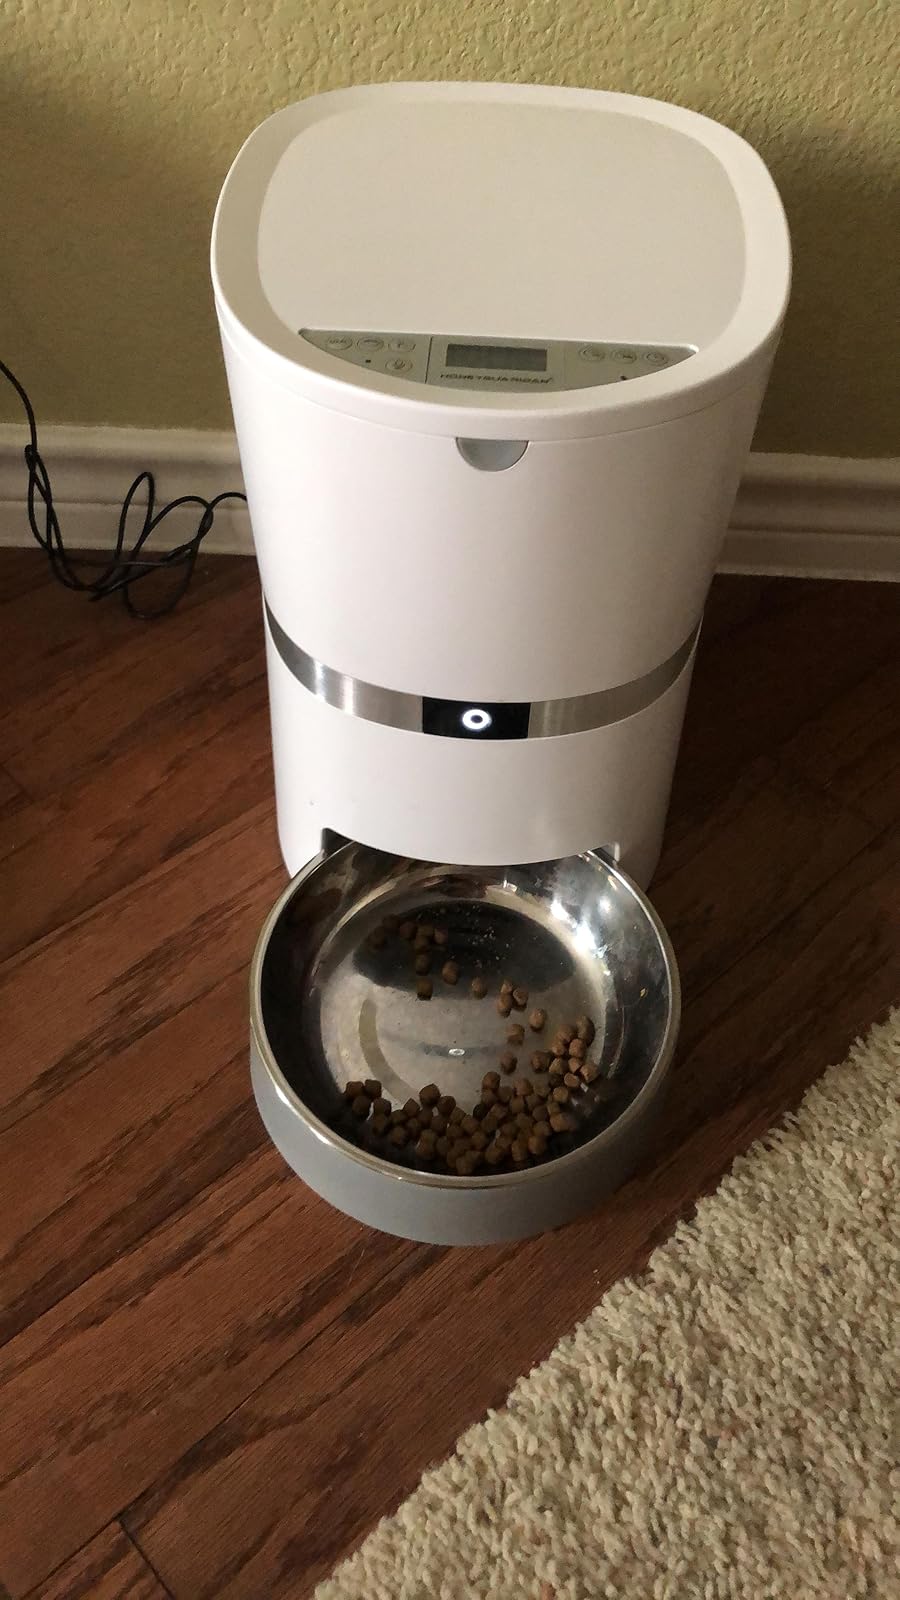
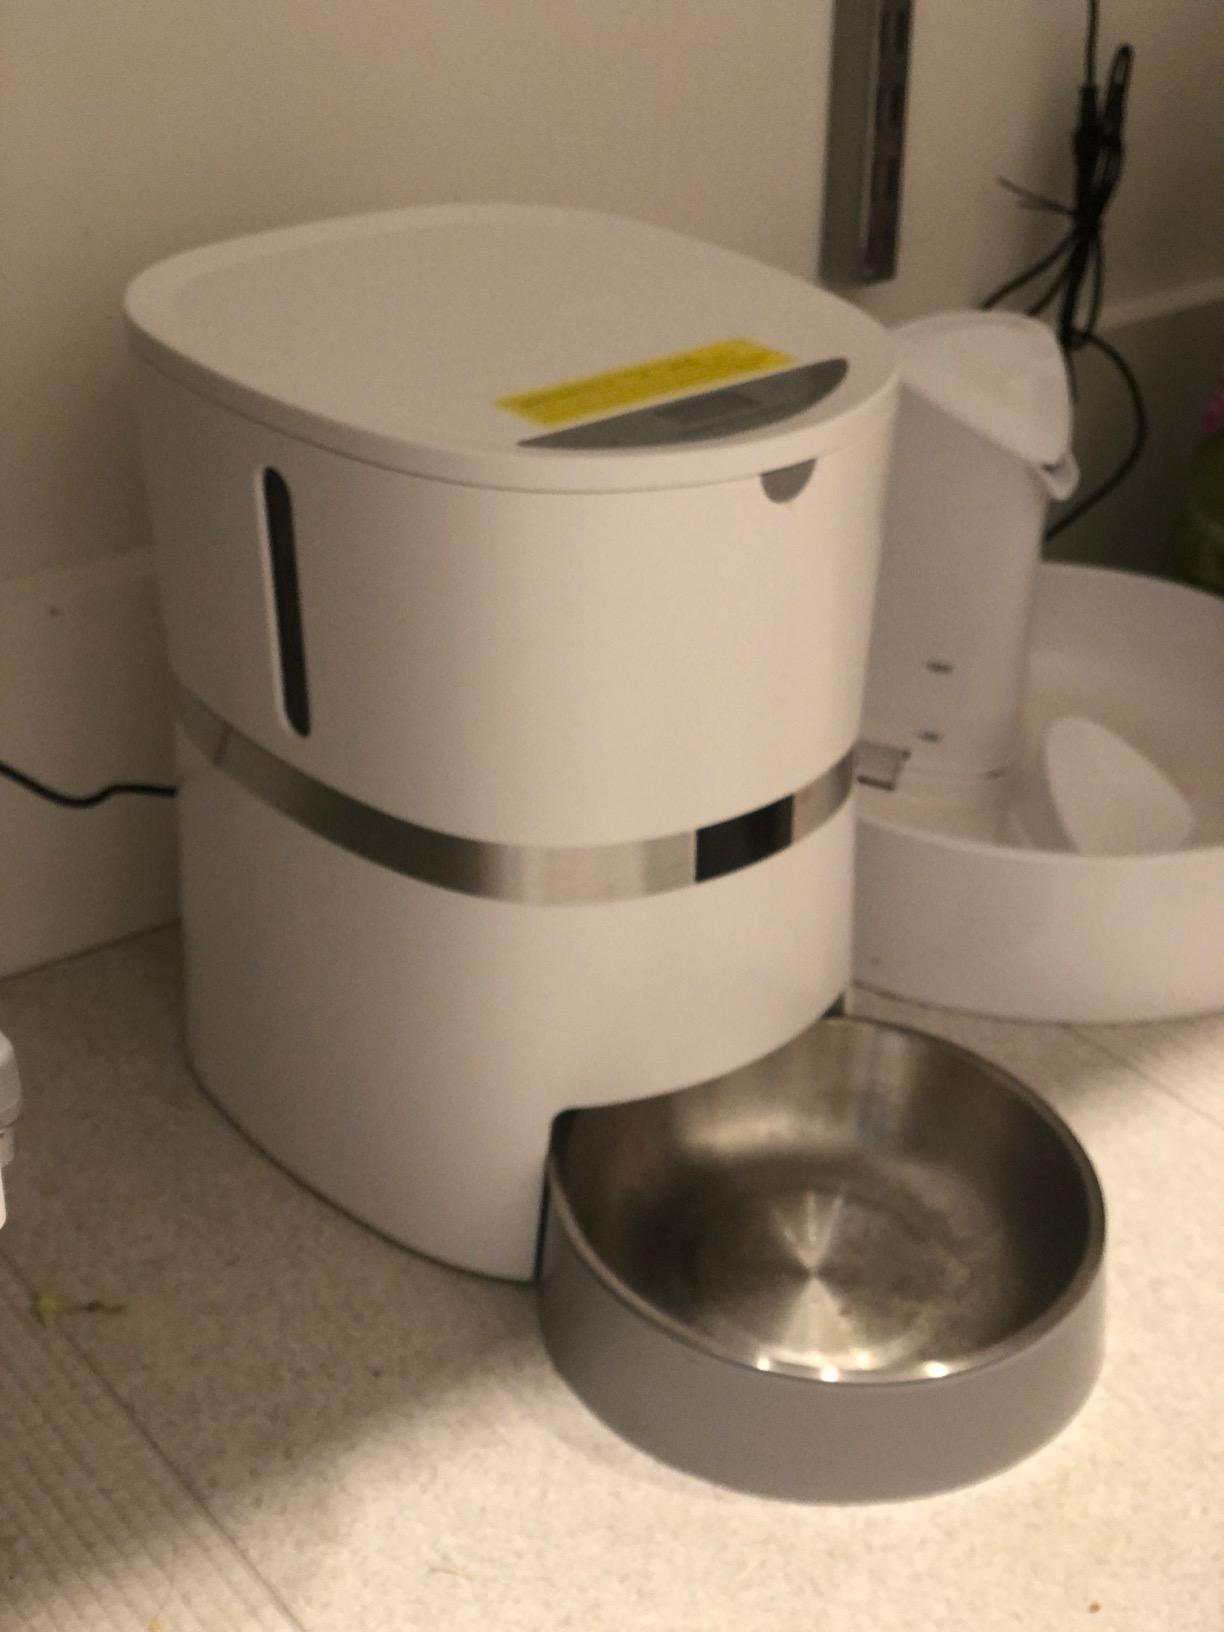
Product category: items_feeder
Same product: yes